Tewdrig

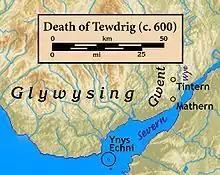
Places related to Tewdrig mentioned in the "Book of Llandaff".

Tewdrig's father, Teithfallt, had also been a king, and the "Book of Llandaff" notes that during his reign the Saxons had devastated the border regions, chiefly to the northwest near Hereford (i.e., in the historical Kingdom of Ergyng), and also along the River Wye.